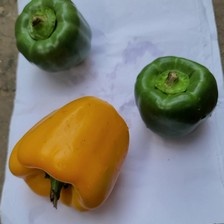
Label: capsicum